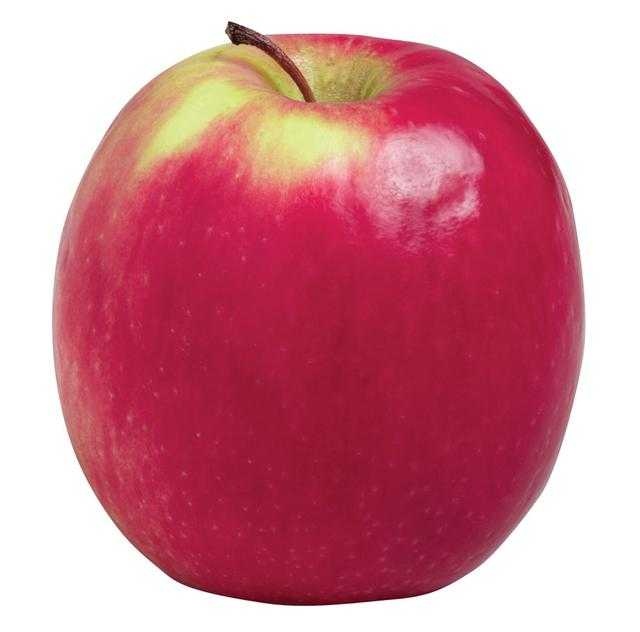
Label: Apple